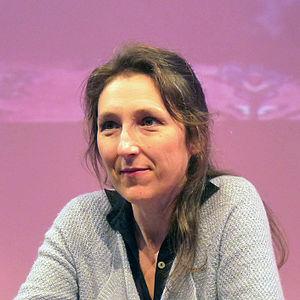
Marie Darrieussecq présentant son ouvrage Clèves dans le cadre de la semaine littéraire Bibliothèques idéales (Aubette, Strasbourg).
Marie Darrieussecq, née le 3 janvier 1969 à Bayonne, est une écrivaine française. Elle est aussi traductrice et a exercé la profession de psychanalyste.